President's Colour Award

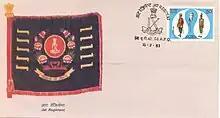
Regimental Colours of the Jat Regiment

Defence Services Staff College was awarded on 9 September 2016, by the President Pranab Mukherjee.